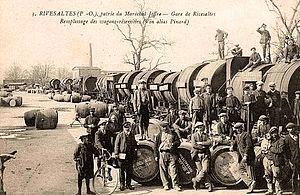
Rivesaltes Remplissage des wagons réservoirs durant la première guerre mondiale
La gare de Rivesaltes est une gare ferroviaire française de la ligne de Narbonne à Port-Bou, située sur le territoire de la commune de Rivesaltes, à proximité du centre bourg, dans le département des Pyrénées-Orientales en région Occitanie.